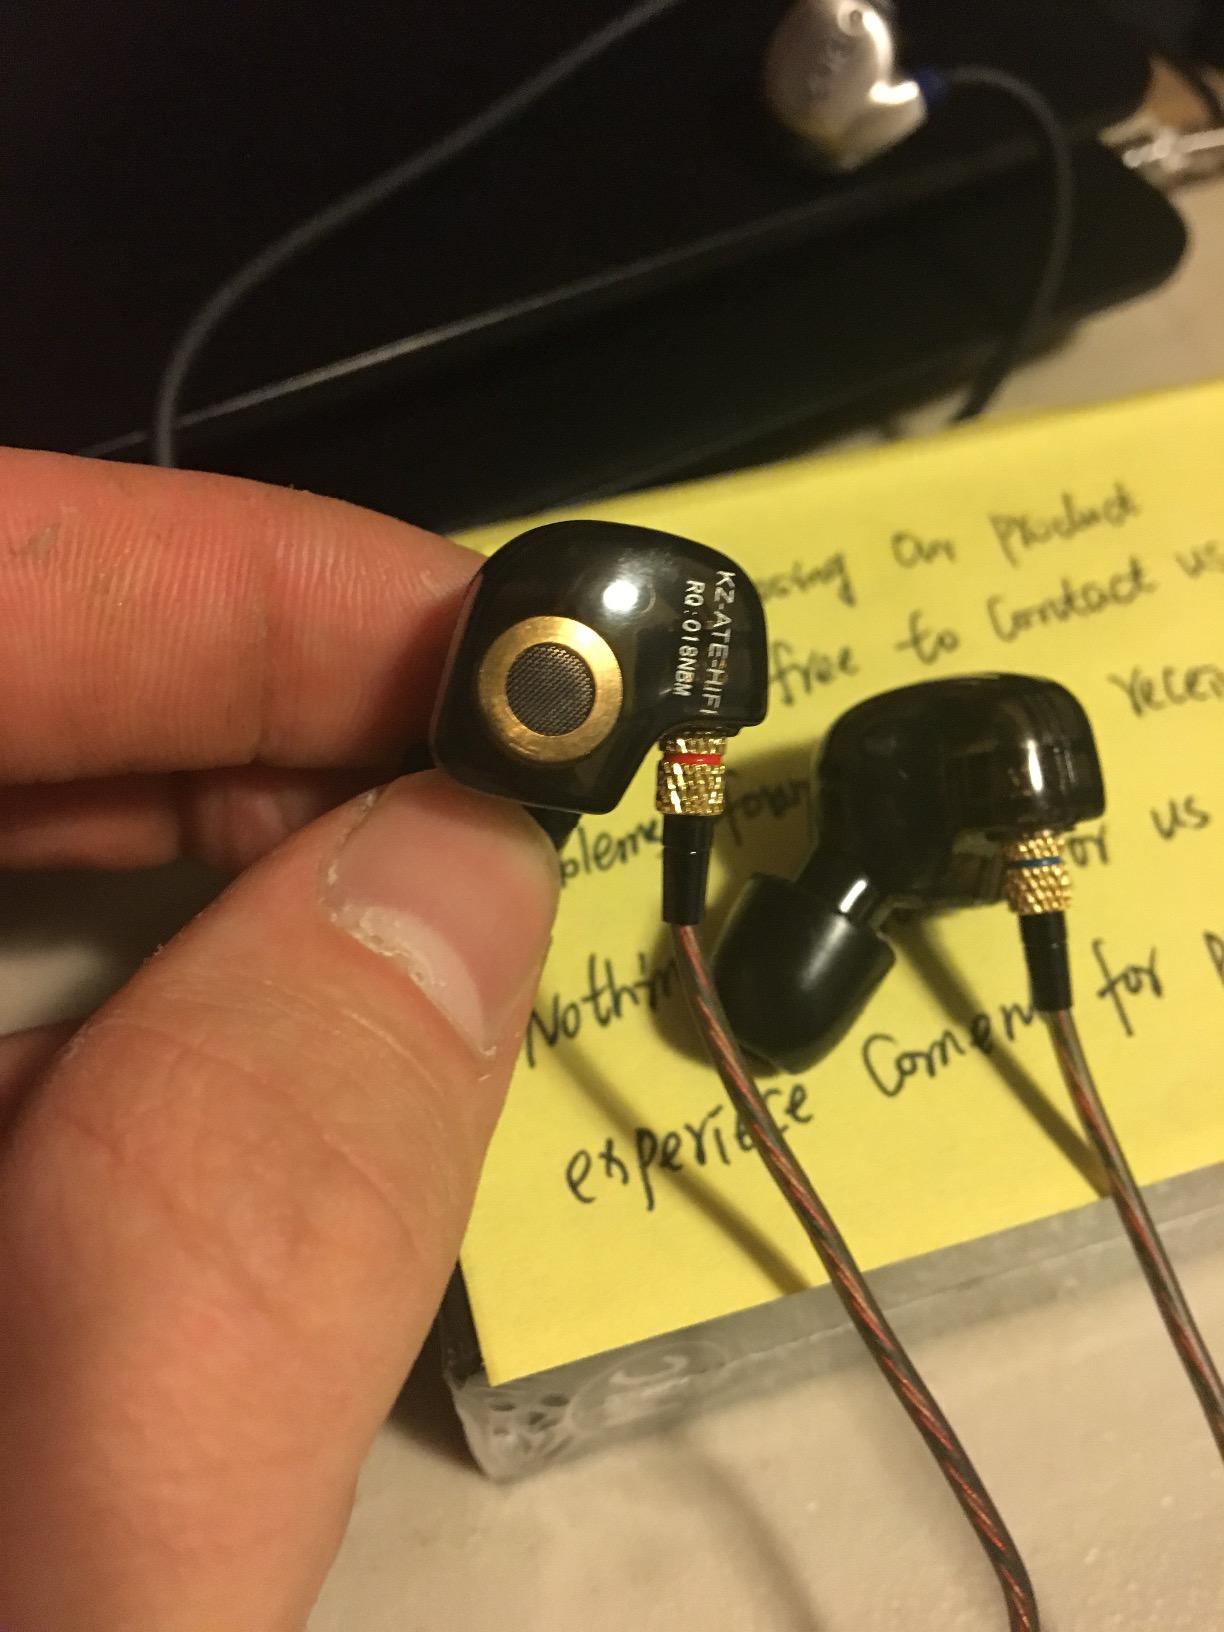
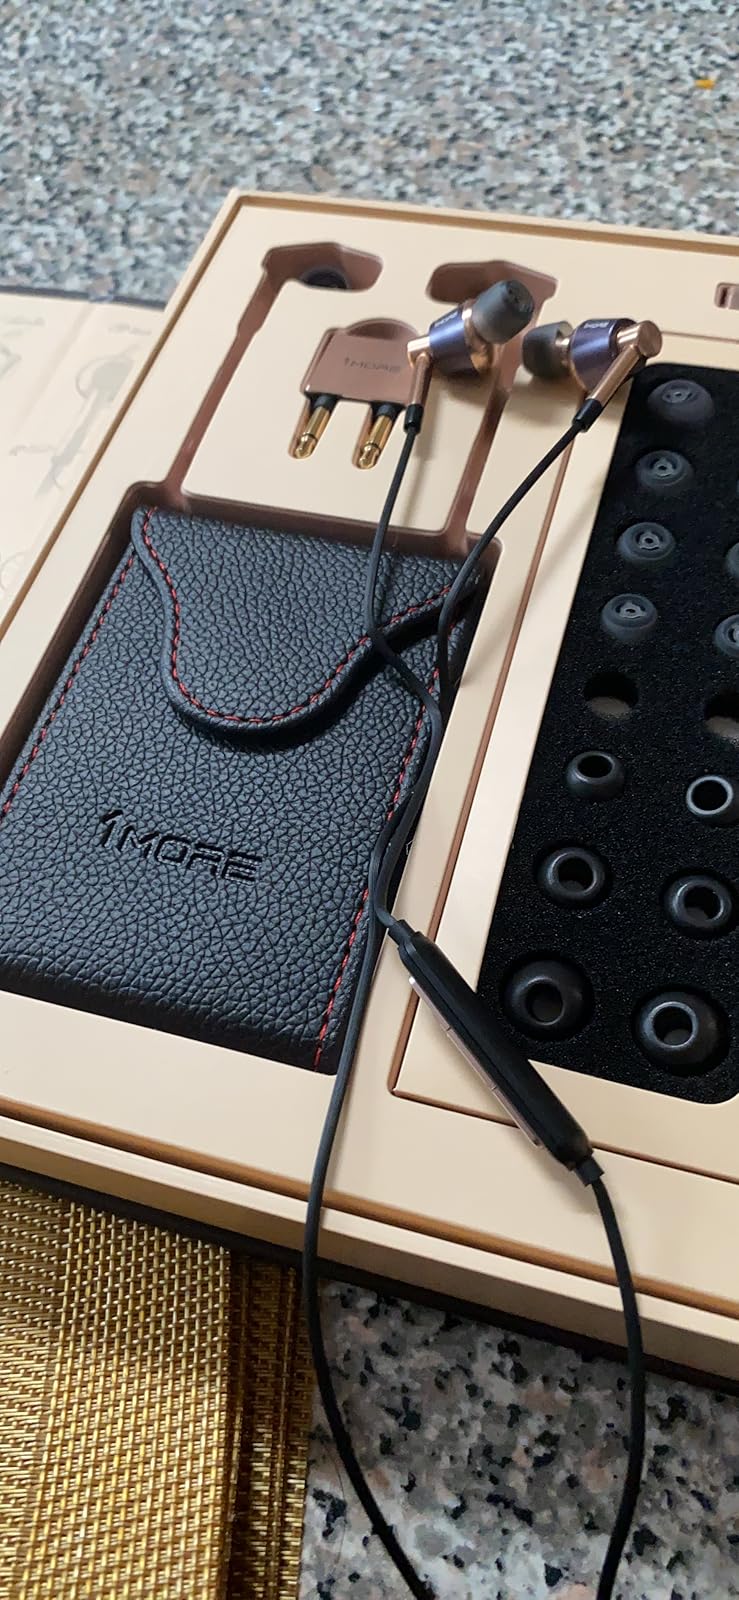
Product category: headphones
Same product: no